Lucas Tramèr

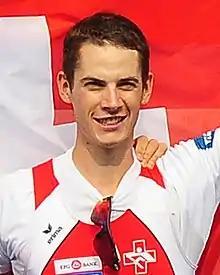
Lucas Tramèr winning gold at the World Championships in 2013

Lucas Tramèr (born 1 September 1989) is a Swiss rower. He won gold at the 2016 Summer Olympics in the men's lightweight four, with Simon Schürch, Simon Niepmann and Mario Gyr. The team was coached by New Zealander Ian Wright. Tramèr has also won a number of gold medals at the World Rowing Championships. He also competed in the Men's lightweight coxless four event at the 2012 Summer Olympics.